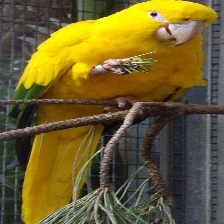
Species: GOLDEN PARAKEET
Scientific name: GUARUBA GUAROUBA